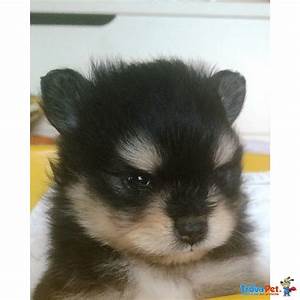
Label: dog